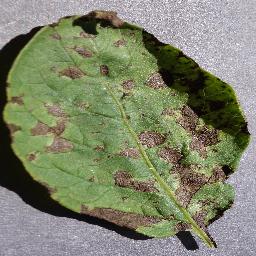
Label: Potato___Early_blight